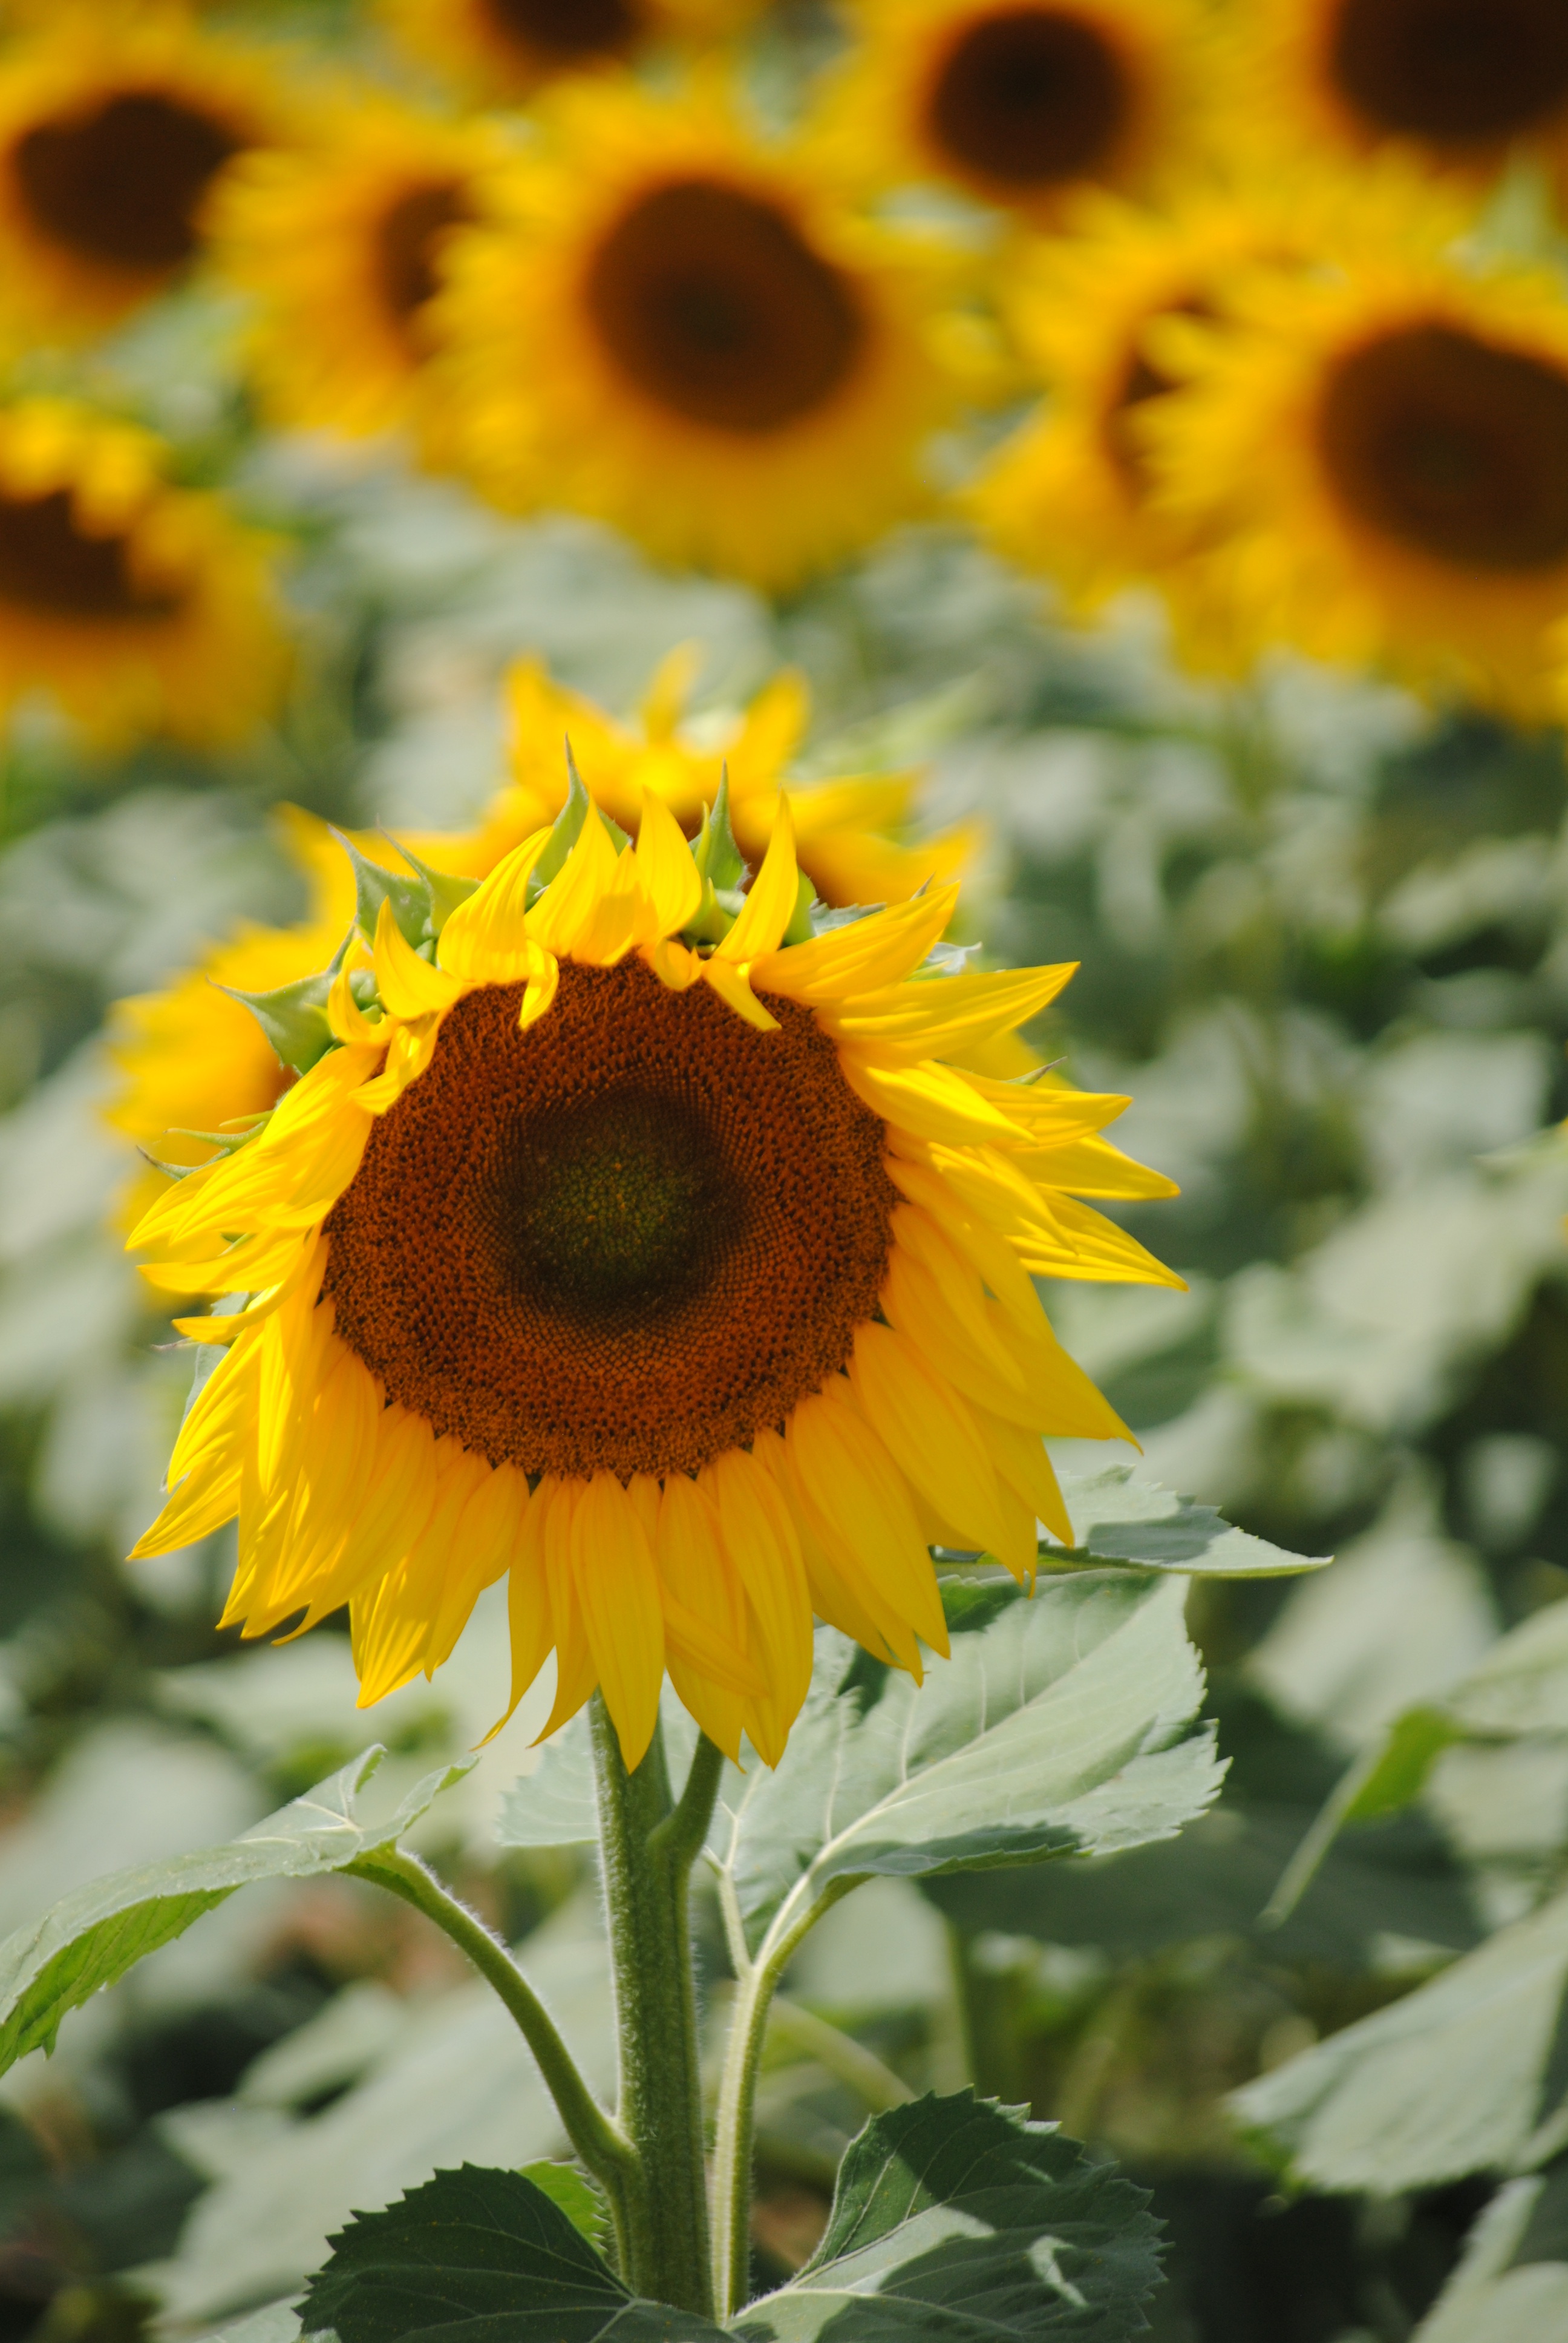
nature, growth, plant, sun, field, meadow, flower, petal, summer, rural, green, botany, yellow, flora, sunflower, sunny, yellow flowers, macro photography, flowering plant, daisy family, asterales, sunflower seed, annual plant, plant stem, land plant